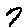
Label: 7